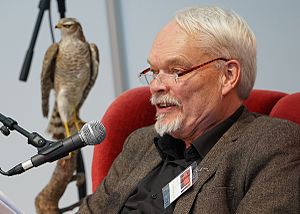
Nis Bank-Mikkelsen
Nis Bank-Mikkelsen - dansk skuespiller under Bogforum 2015 i København"
Nis Bank-Mikkelsen er en dansk skuespiller, der blev uddannet fra Aarhus Teater i 1969 med efterfølgende ansættelse på teatret frem til 1978. Sidenhen studierejser i en række europæiske byer. Bank-Mikkelsen har herefter været engageret til Café Teatret, Folketeatret, Gladsaxe Teater og fra 1980 har han også fået roller på Det kongelige Teater. Han har medvirket i flere tv-serier, herunder Matador som Oscar Andersen, TAXA, Karrusel, Forsvar og Krøniken og har kunnet opleves i julekalendrene Alletiders jul og Alletiders Julemand. Nis har tillige lagt stemme til en lang række tegnefilm, herunder som Tobe i Pucca og har haft succes med flere plade-udgivelser, primært med svenske viser. Han er desuden en yndet oplæser i Danmarks Radio, hvor han gennem de senere år også kendes for sin medvirken i satireprogrammet Rytteriet.